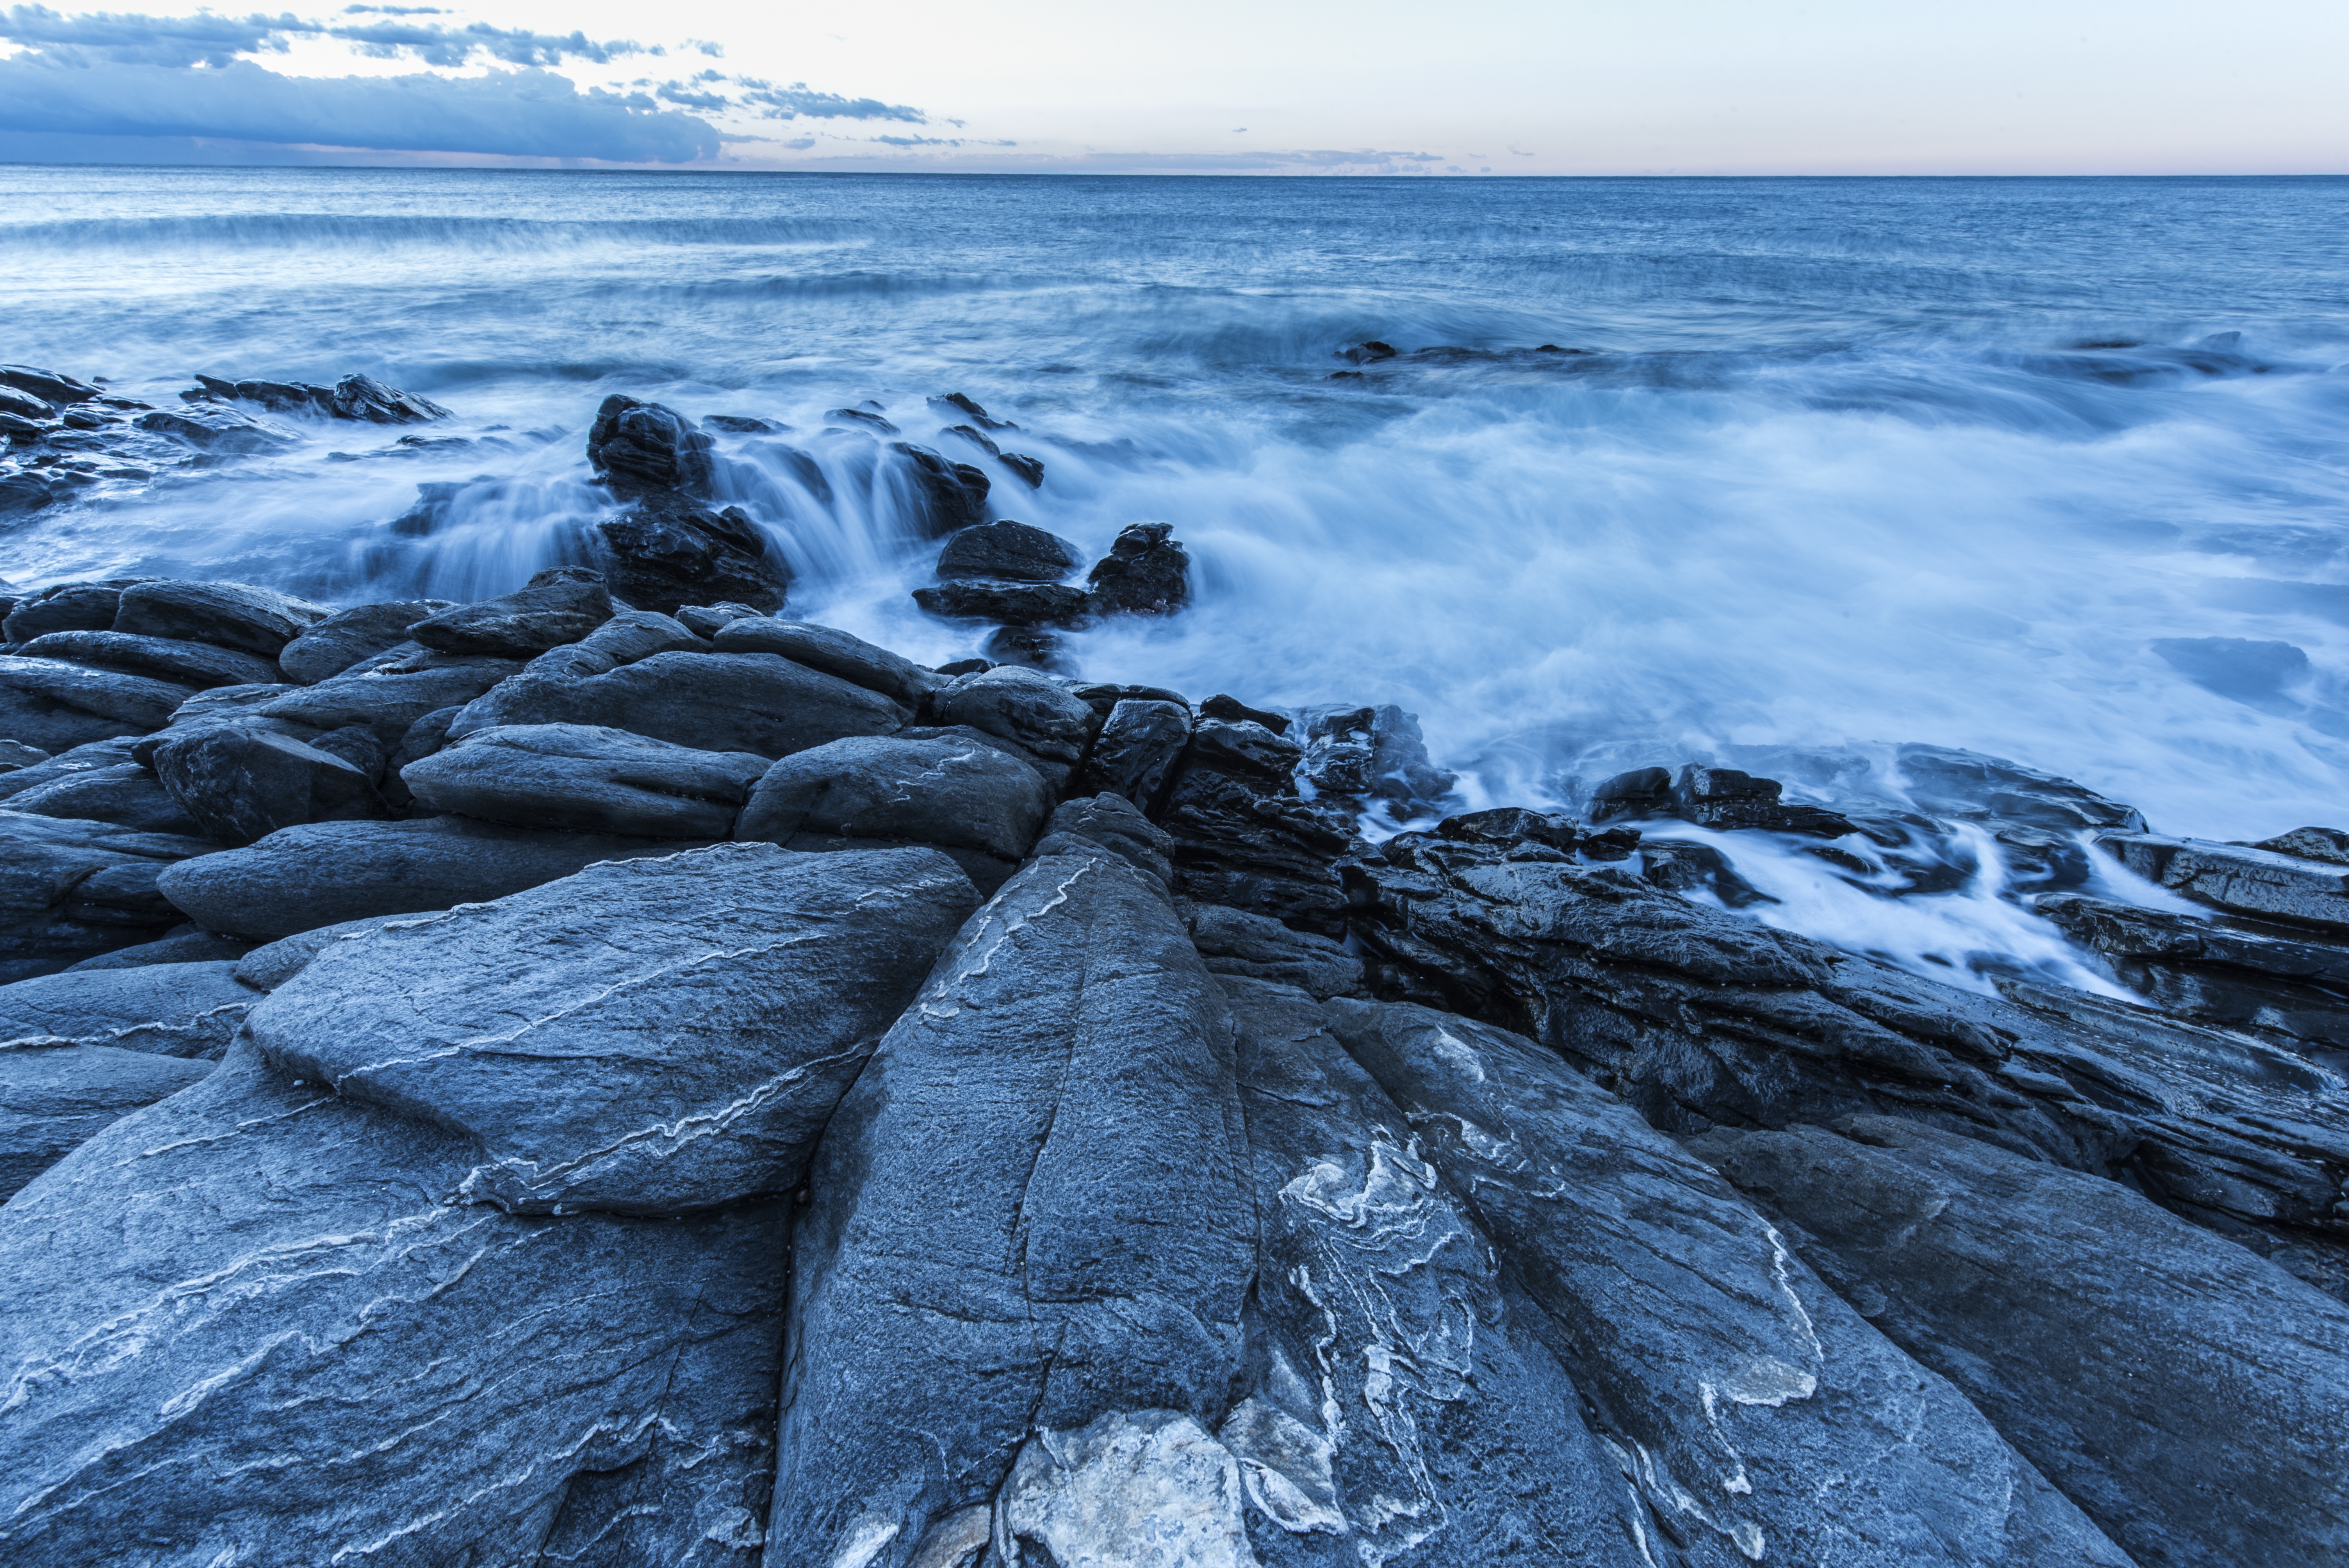
beach, landscape, sea, coast, water, rock, ocean, horizon, sky, sun, shore, wave, dawn, cliff, ice, peaceful, holiday, blue, terrain, material, body of water, stillness, rocks, clouds, spain, geology, cape, malaga, nerja, costa del sol, guilche, wind wave